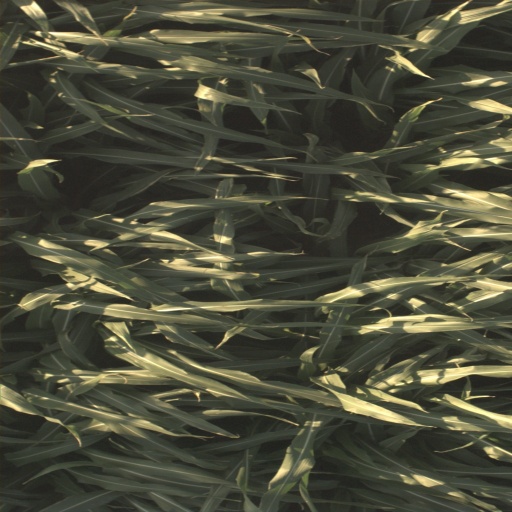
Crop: sorghum